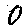
Label: 0